Carnegie Vanguard High School

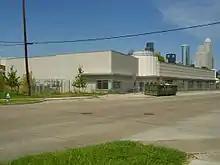
The theater is a former Orange Crush bottling plant

The current campus is located in the Fourth Ward, Houston. It is in proximity to Downtown, and to Midtown. HISD provides school bus transportation to students who live more than two miles away from the school. The new campus is located on a plot at the northeast corner of West Gray Street and Taft Street. The new building can house up to 750 students. Parents, staff members, and students provided input for the design of the new CVHS campus. The building committee lobbied for a central courtyard, which is a part of the school's culture. The new building shares its site with the Gregory Lincoln Education Center. The district had initially intended for a new campus of the High School for Performing and Visual Arts to be built at the site that is occupied by the new Carnegie. Rey de la Reza Architects, Inc. developed the current Carnegie campus. The theater building is a former Orange Crush bottling plant and is one of the few remaining Art Deco buildings in Houston. The HISD bond did not cover the Orange Crush renovation.